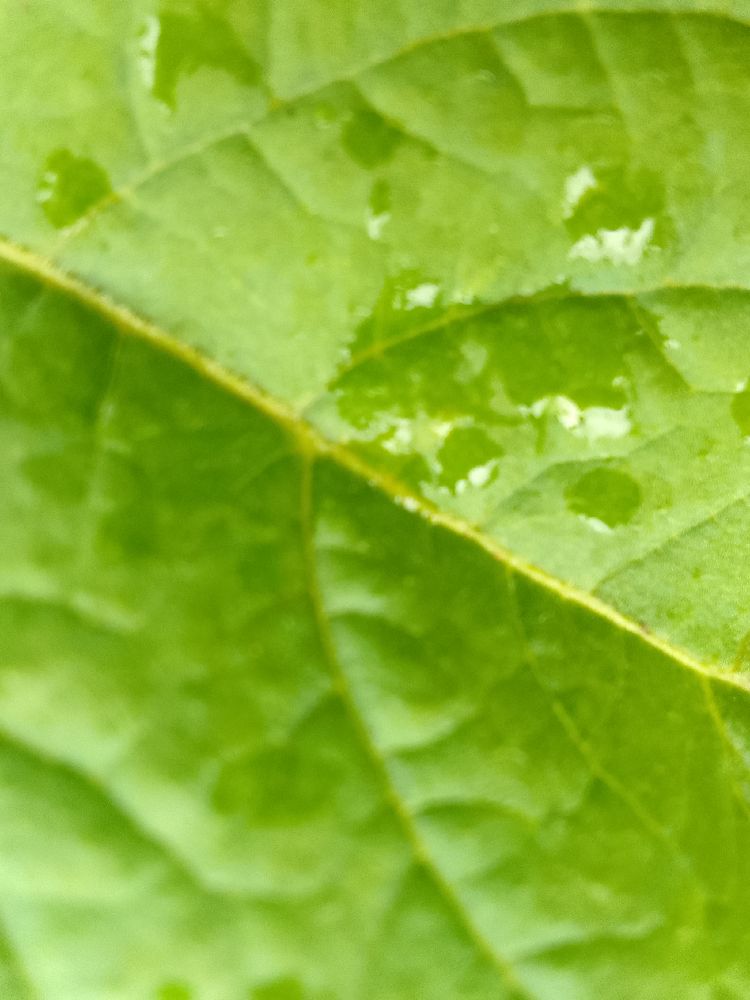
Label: Healthy